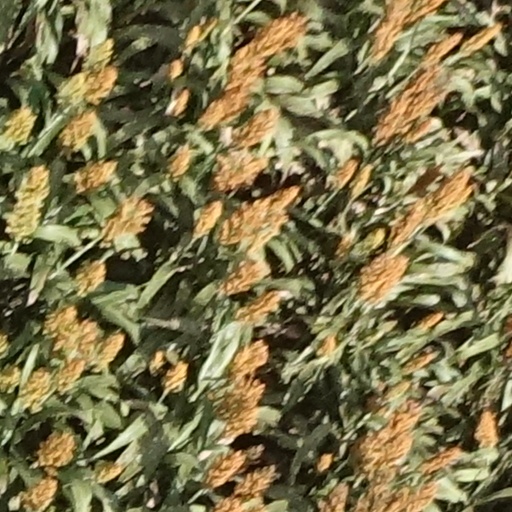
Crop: sorghum